Charles Patton Dimitry

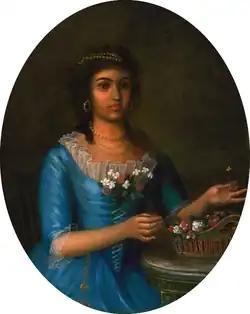
Charles' grandmother Marianne Celeste Dragon

Charles was born in Washington D.C. on July 31, 1837, to diplomat Alexander Dimitry and Mary Powell Mills daughter of prominent architect Robert Mills. He was ethnically an octoroon (1/8th black). Charles and several of his siblings were born in Washington while their father Alexander was the principal clerk for the Southwest postal department. The family moved back to New Orleans where Charles and his siblings were educated at College Hill, Mississippi at Saint Charles Parish. Their father Alexander established the school and he was also the dean. Charles' father was the first person of color appointed superintendent of public education in the state of Louisiana from 1847 to 1854.